Man Against Man (1928 film)

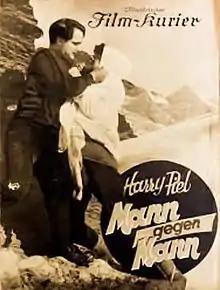

Man Against Man (German:Mann gegen Mann) is a 1928 German silent thriller film directed by Harry Piel and starring Piel, Dary Holm and Fritz Beckmann.